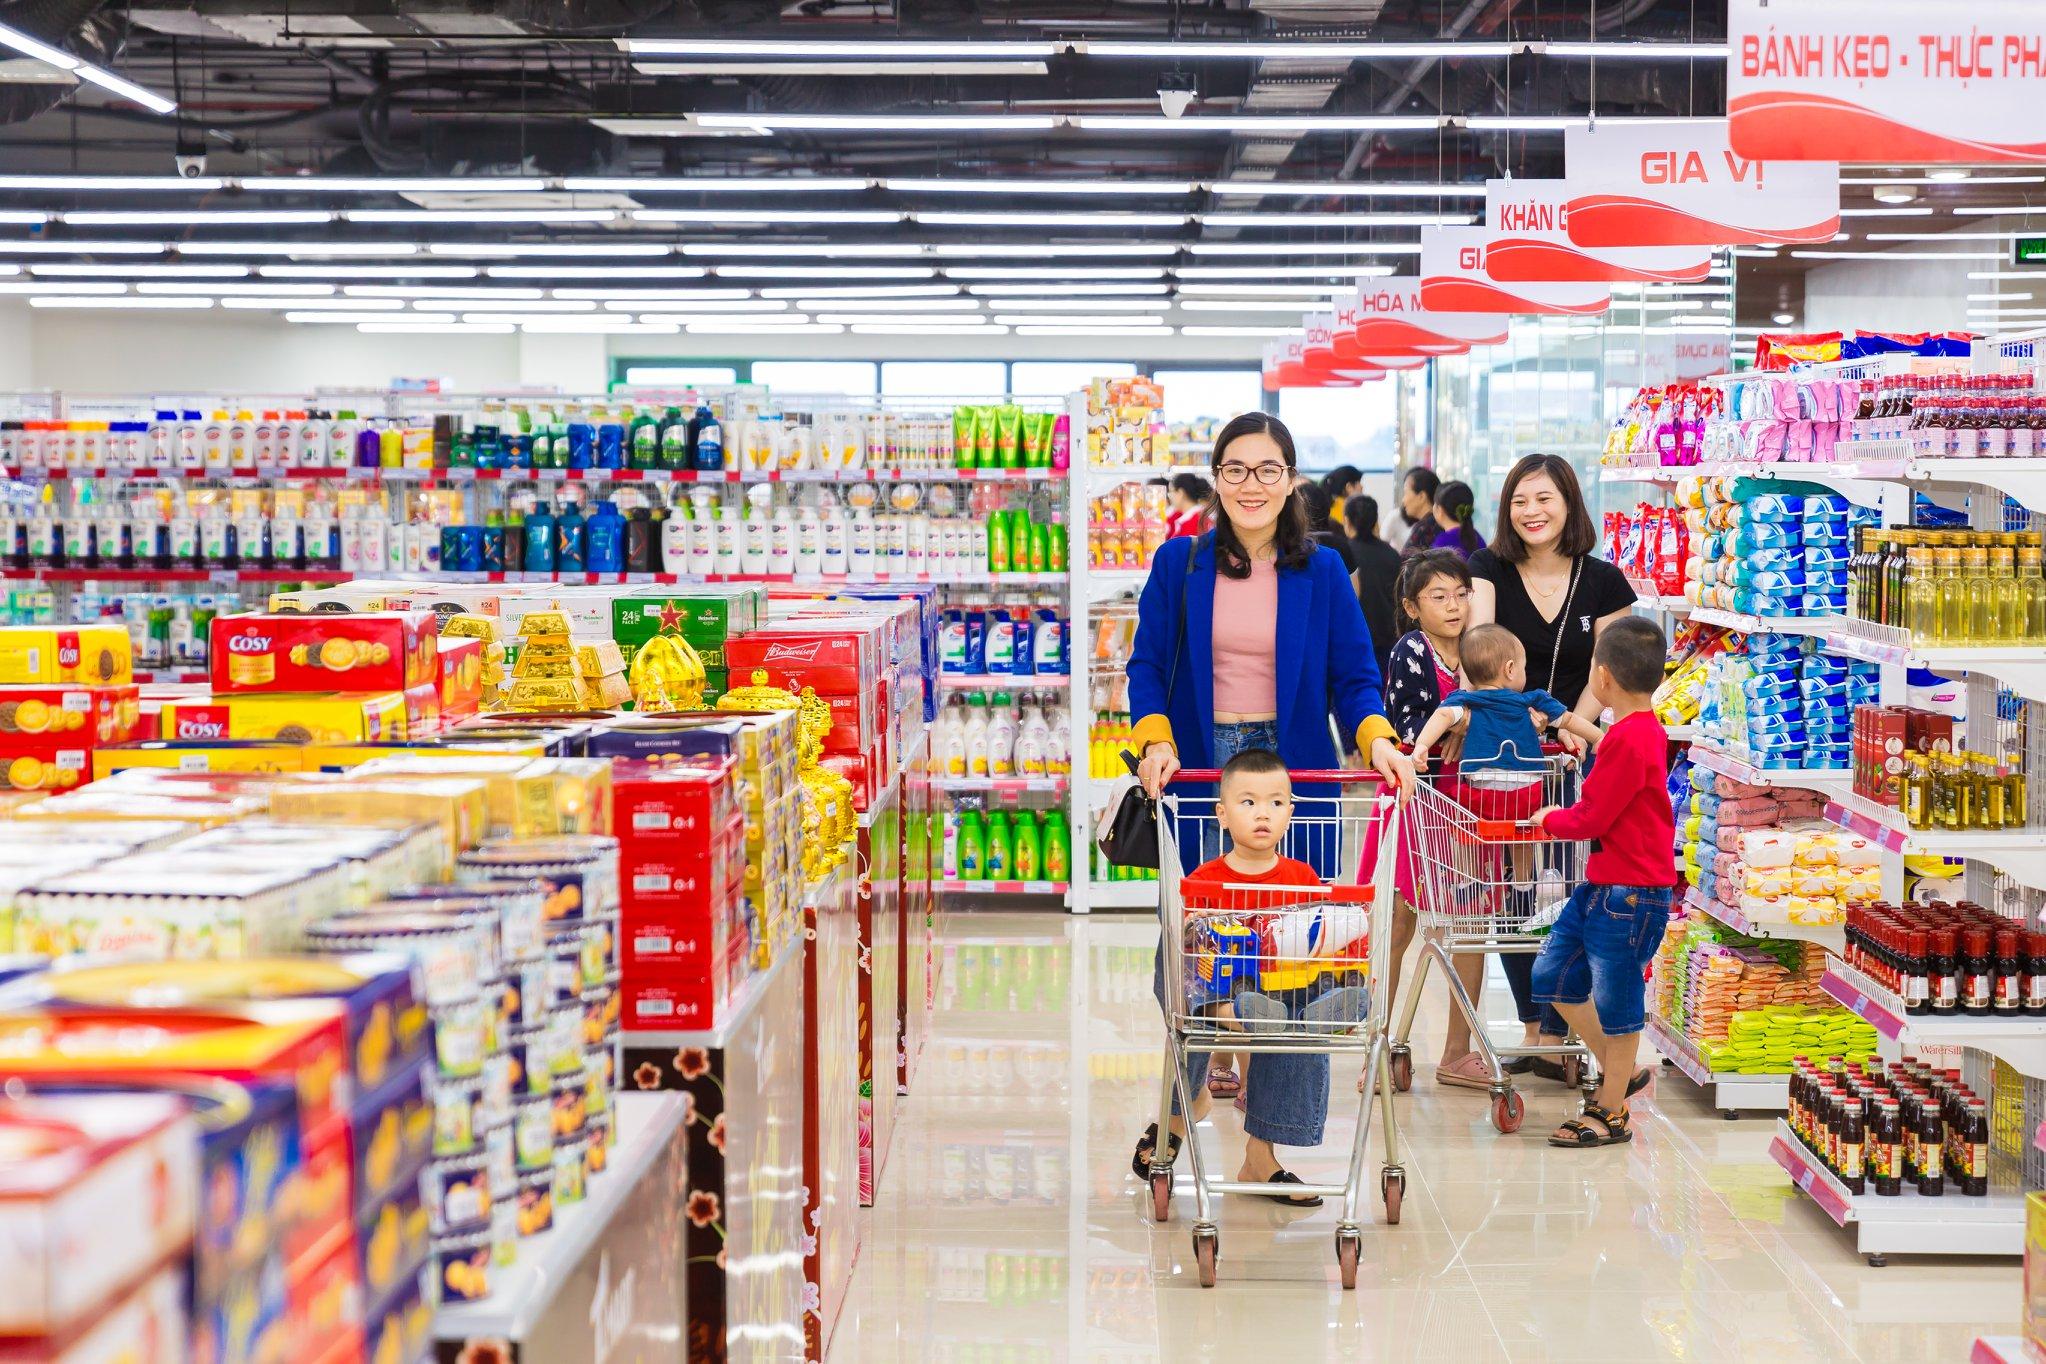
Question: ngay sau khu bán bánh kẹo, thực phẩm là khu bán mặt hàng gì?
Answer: gia vị